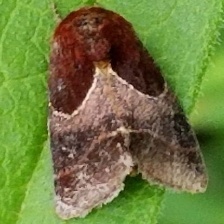
Species: ARCIGERA FLOWER MOTH